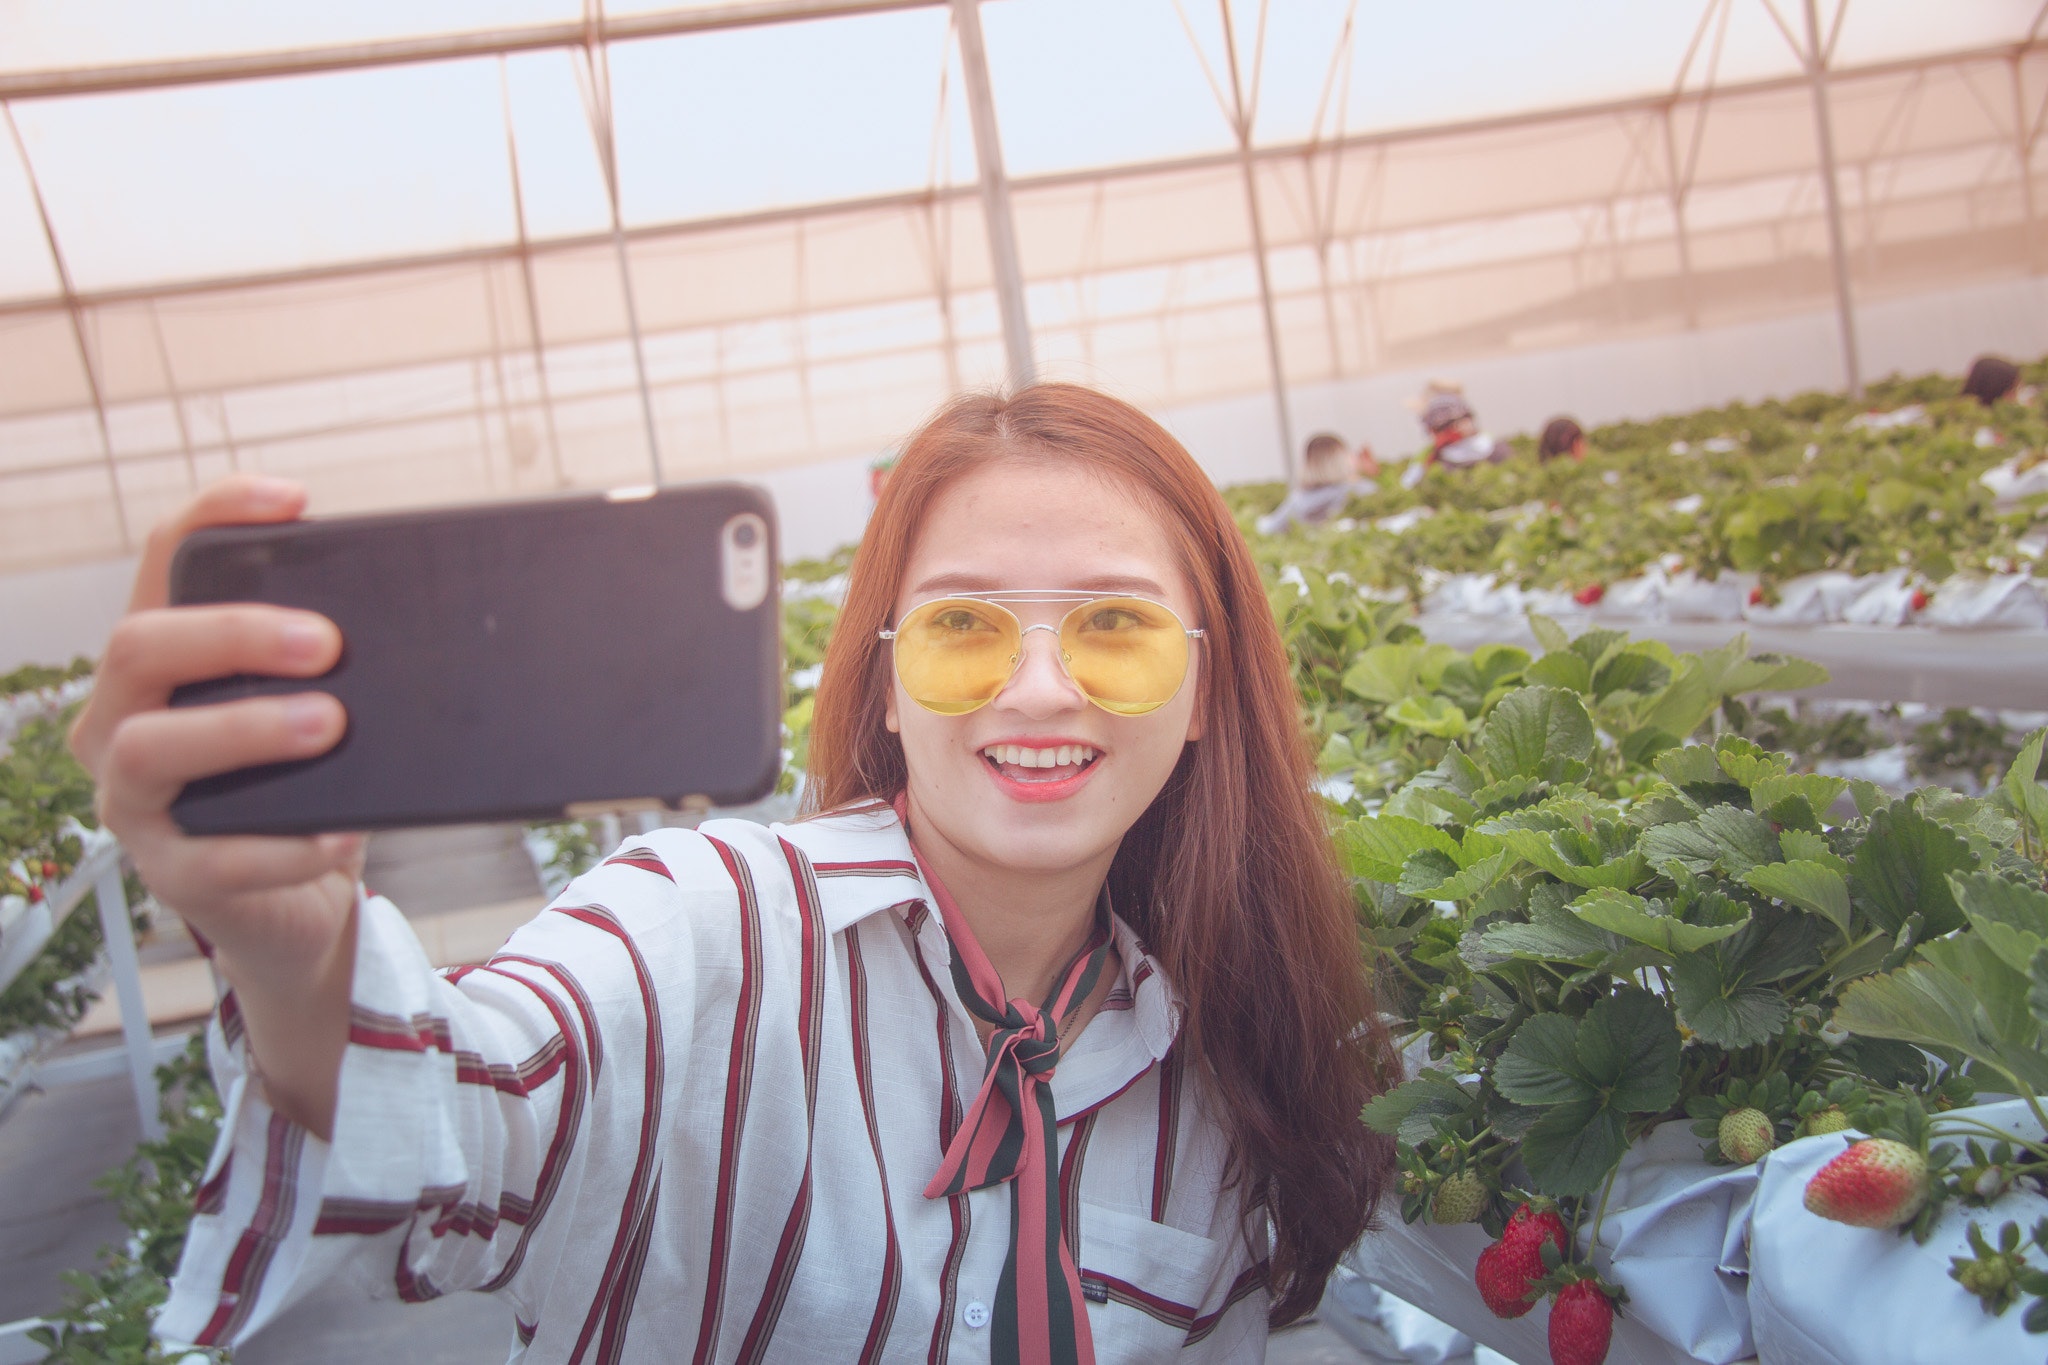
selfie, lip, grass, smile, photography, technology, summer, electronic device, plant, gadget, happy, glasses, vacation, flower